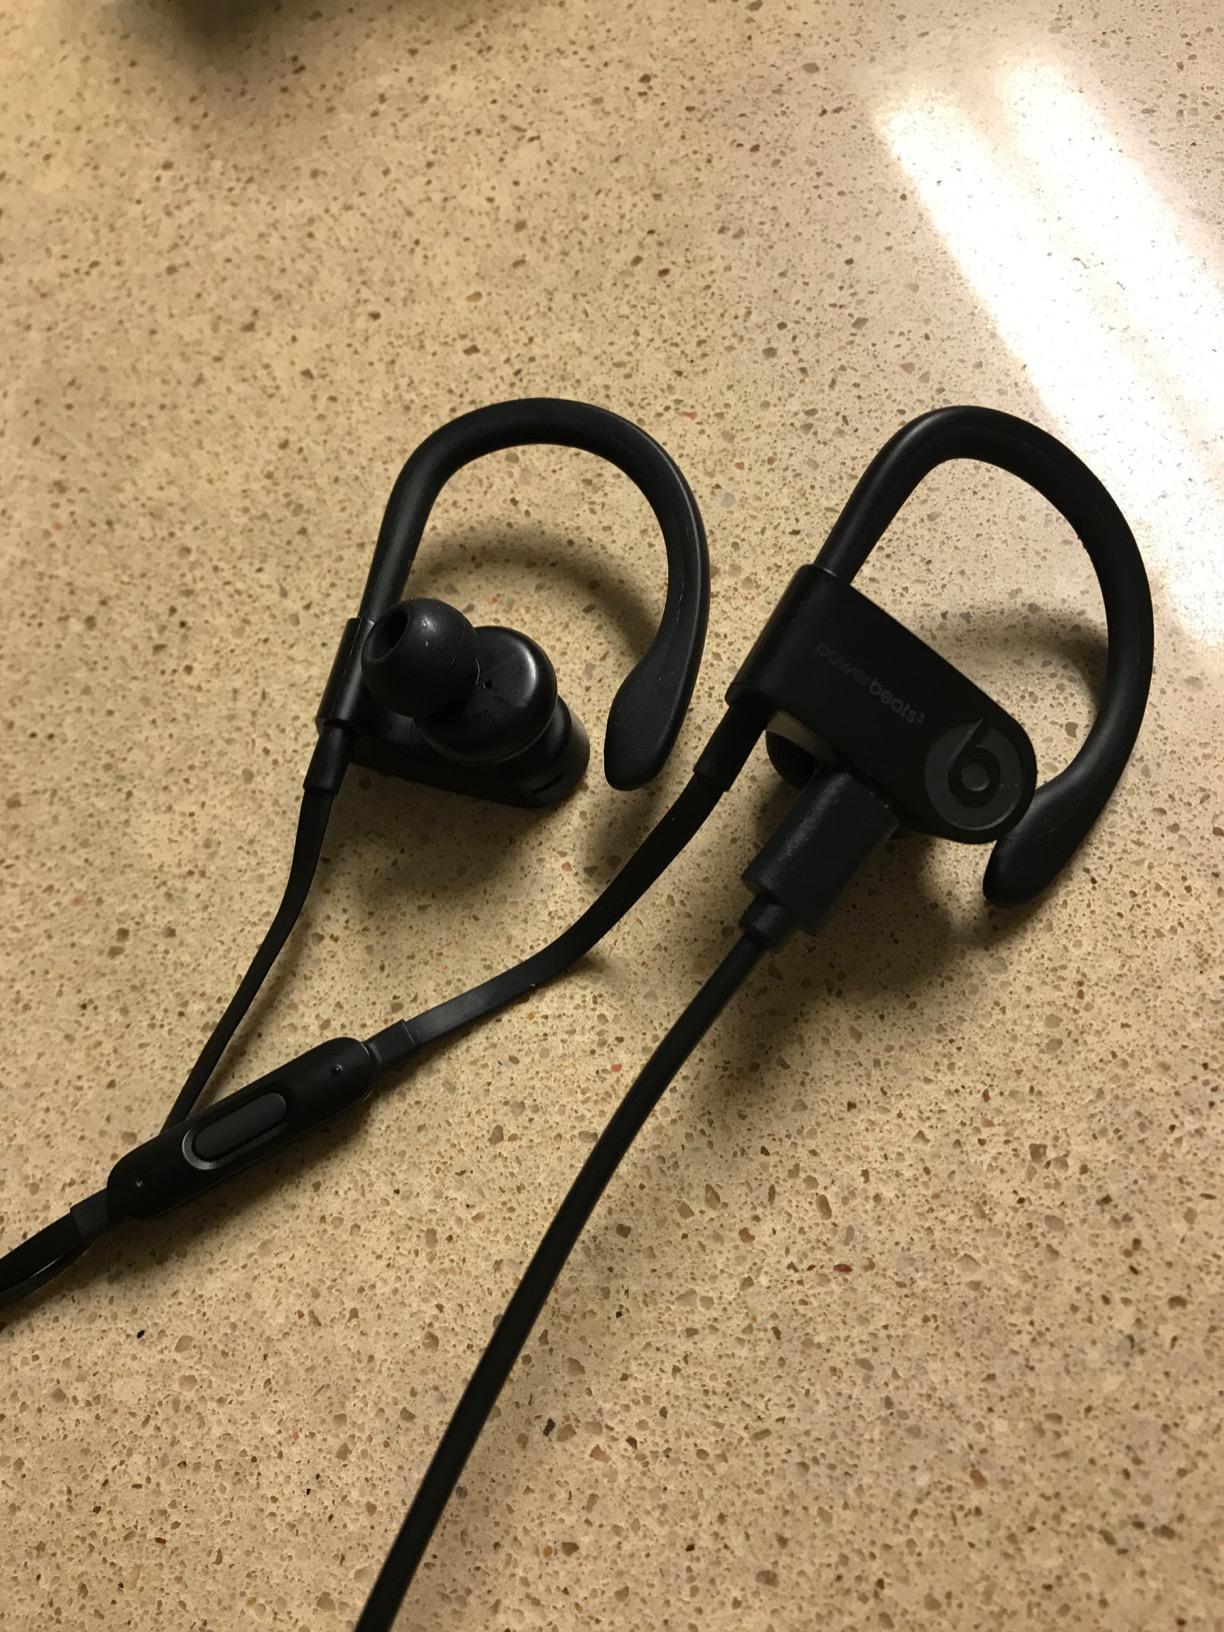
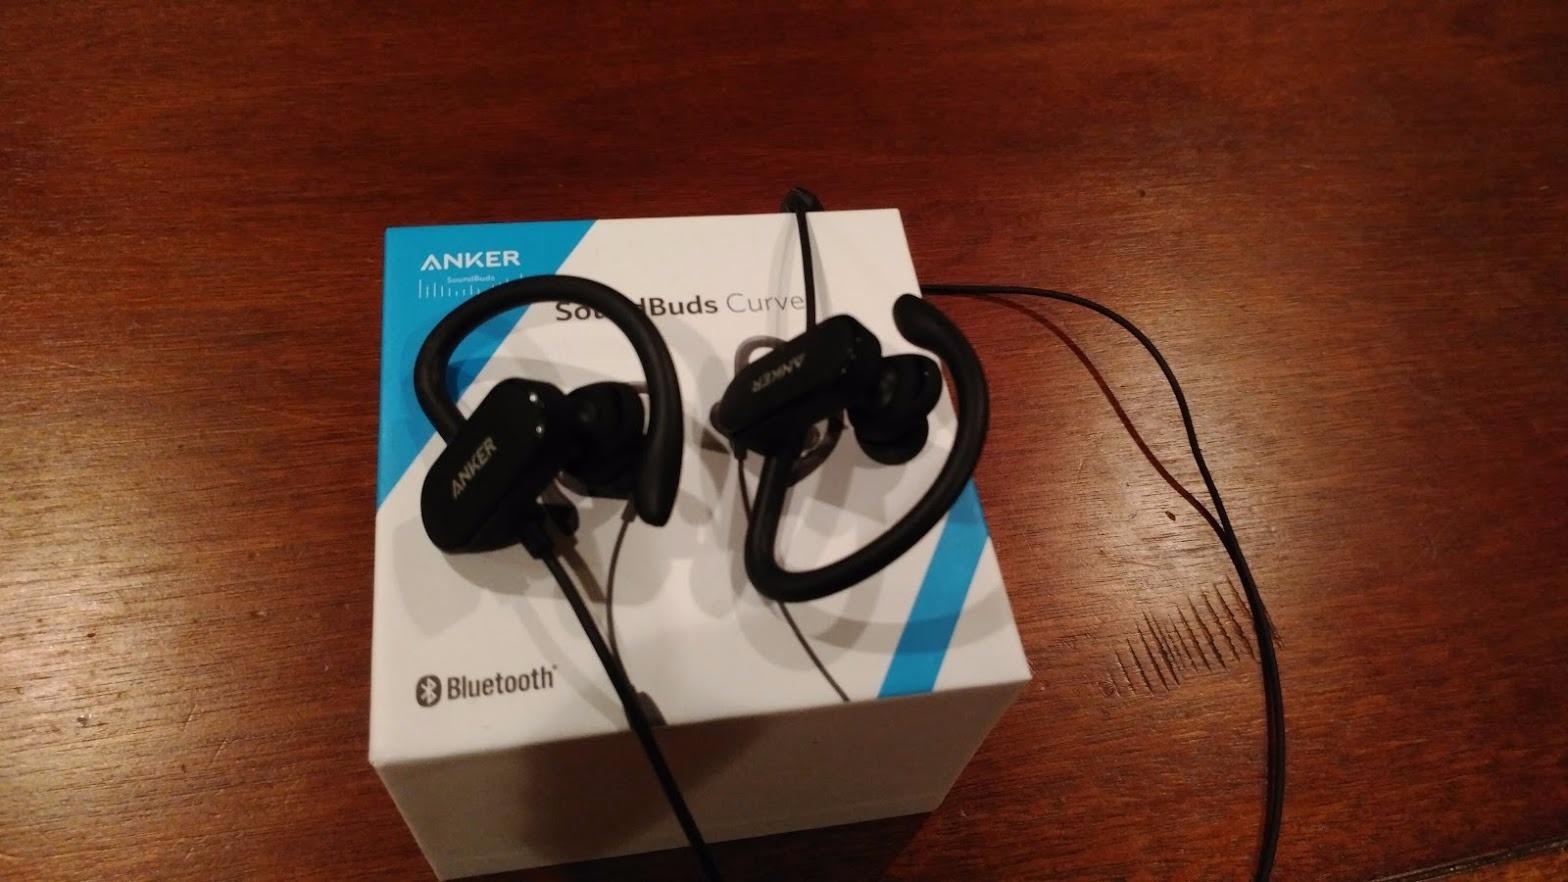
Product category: headphones
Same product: no